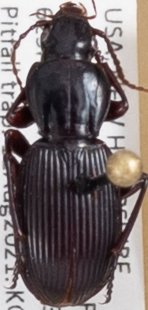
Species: Pterostichus tristis
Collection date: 2021-08-11
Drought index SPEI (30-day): -0.064
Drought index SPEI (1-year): -1.01
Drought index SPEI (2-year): -0.492